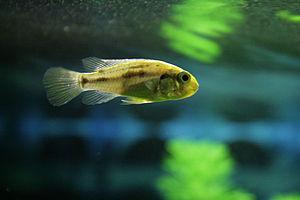
Pseudocrenilabrus multicolor multicolor ou Pseudocrenilabrus multicolor est une espèce de poisson d'eau douce de la famille des cichlidae endémique de Afrique. À ne pas confondre avec une sous-espèces très proche Pseudocrenilabrus multicolor victoriae.